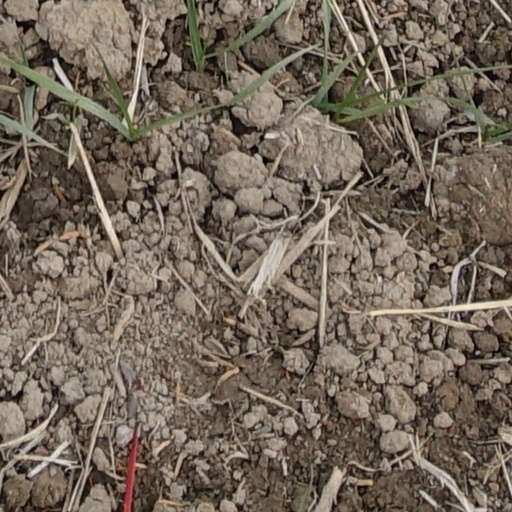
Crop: wheat